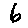
Label: 6